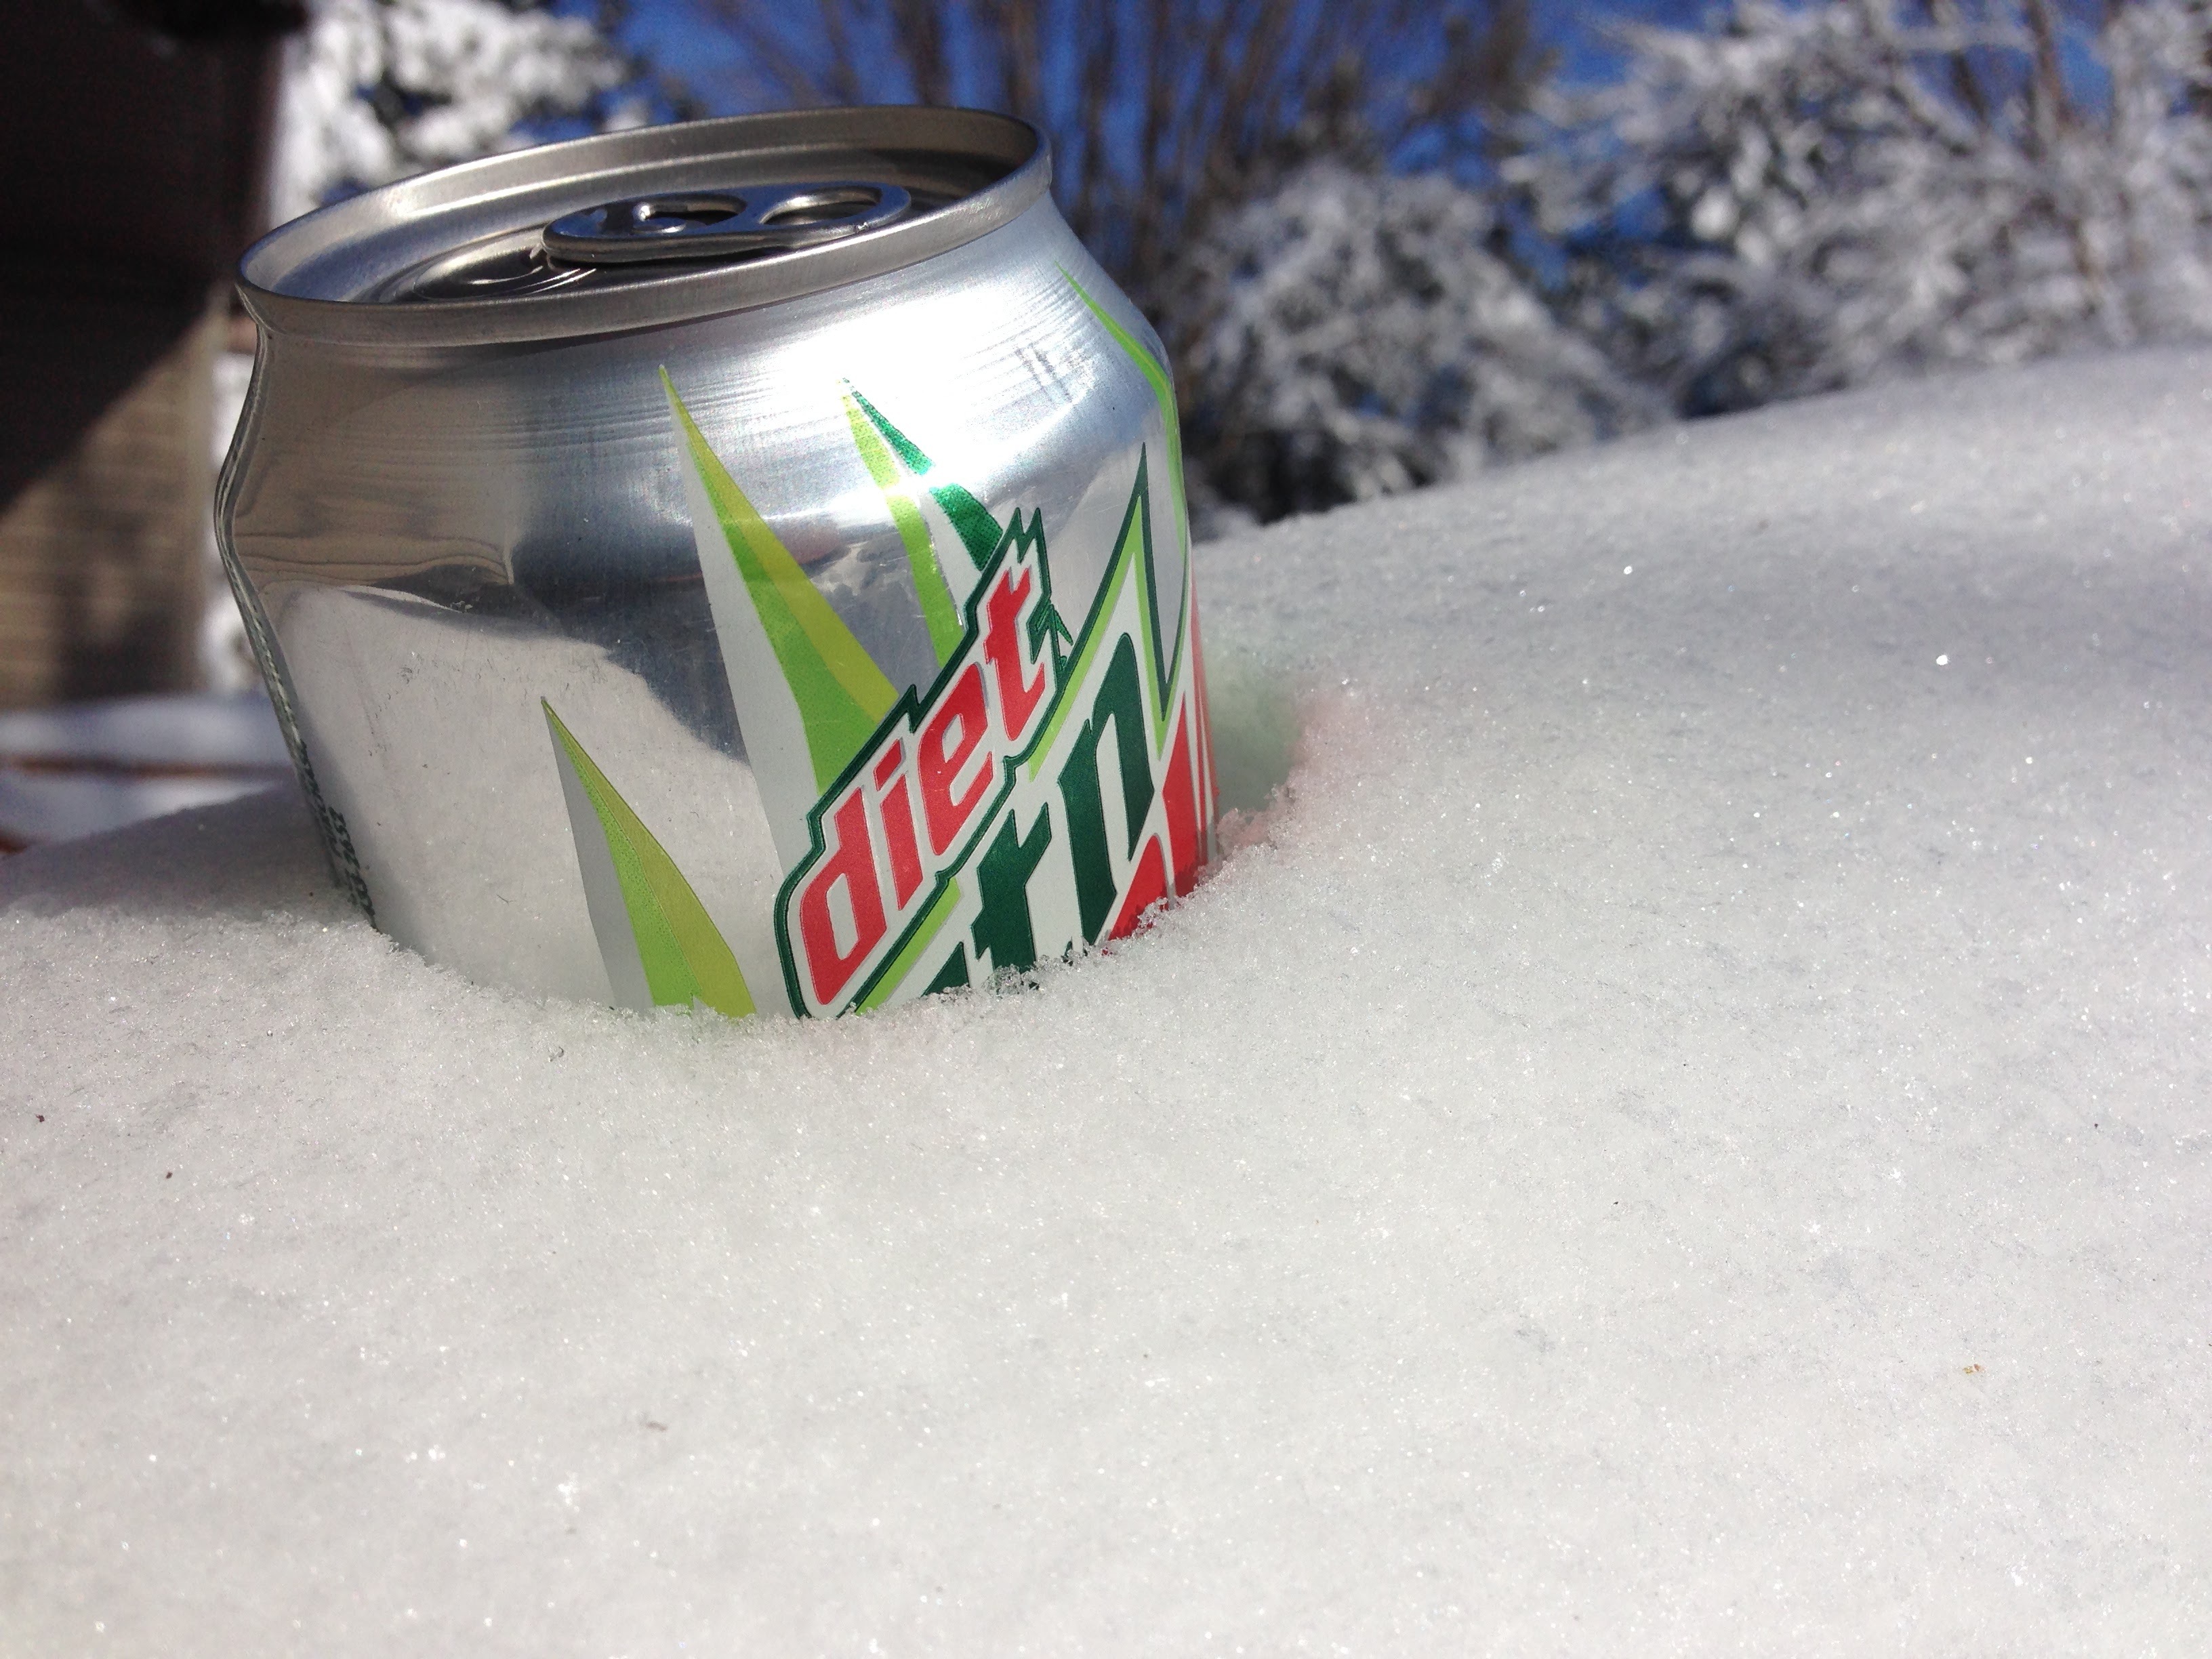
forest, outdoor, snow, cold, winter, dew, white, glass, frost, ice, green, drink, frozen, lighting, snowfall, mt, december, january, freezing, mountain dew